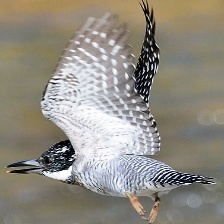
Species: CRESTED KINGFISHER
Scientific name: MEGACERYLE LUGUBRIS